Xhosa Wars

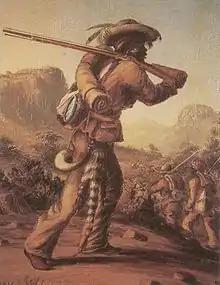
The Fengu (""Fingoes""), known across southern Africa as skilled gunmen, were invaluable allies of the Cape Colony in its frontier wars.

The Seventh Xhosa War is often referred to as the "War of the Axe" or the "Amatola War". On the colonial side, two main groups were involved: columns of imperial British troops sent from London, and local mixed-race "Burgher forces", which were mainly Khoi, Fengu, British settlers and Boer commandos, led by their commander-in-chief, Andries Stockenström. Relations between the Imperial troops and local commandos broke down completely during the war.